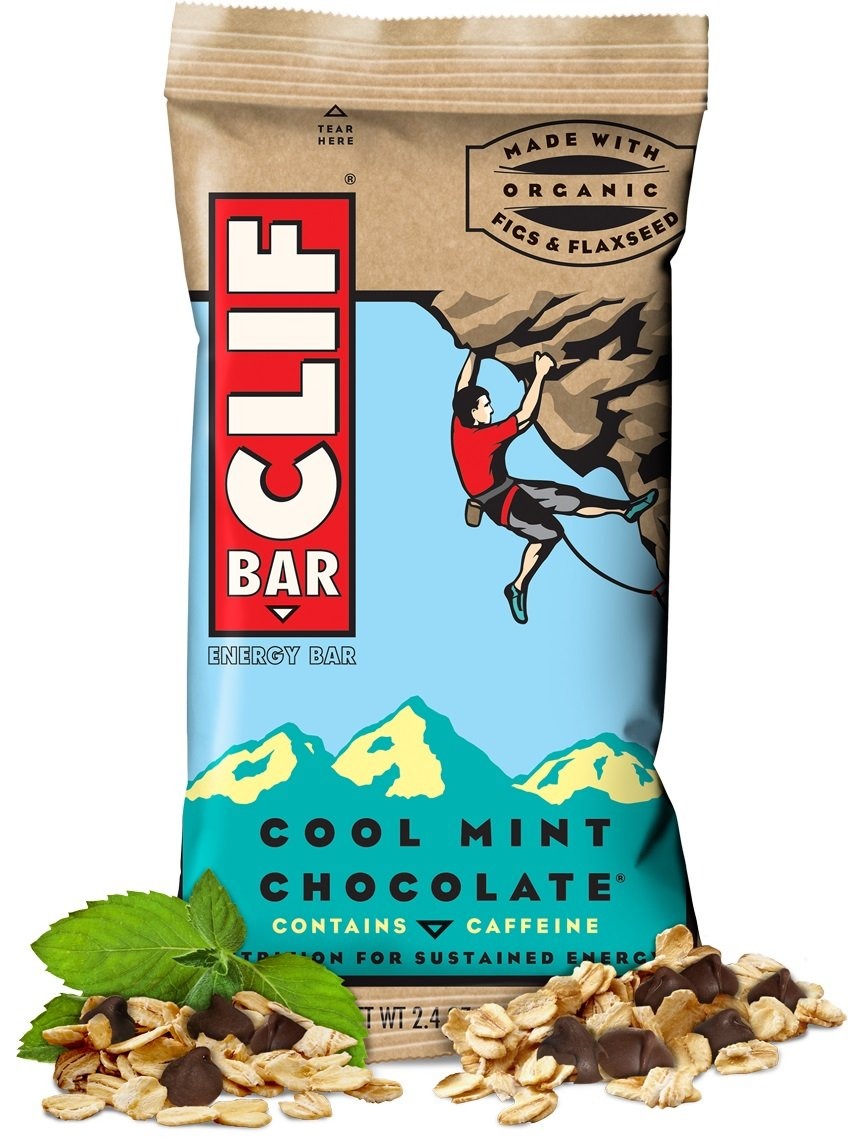
Item Name: CLIF ENERGY BAR 36 Count, PuNweCk Cool Mint Chocolate
Value: 36.0
Unit: Count

Price: 36